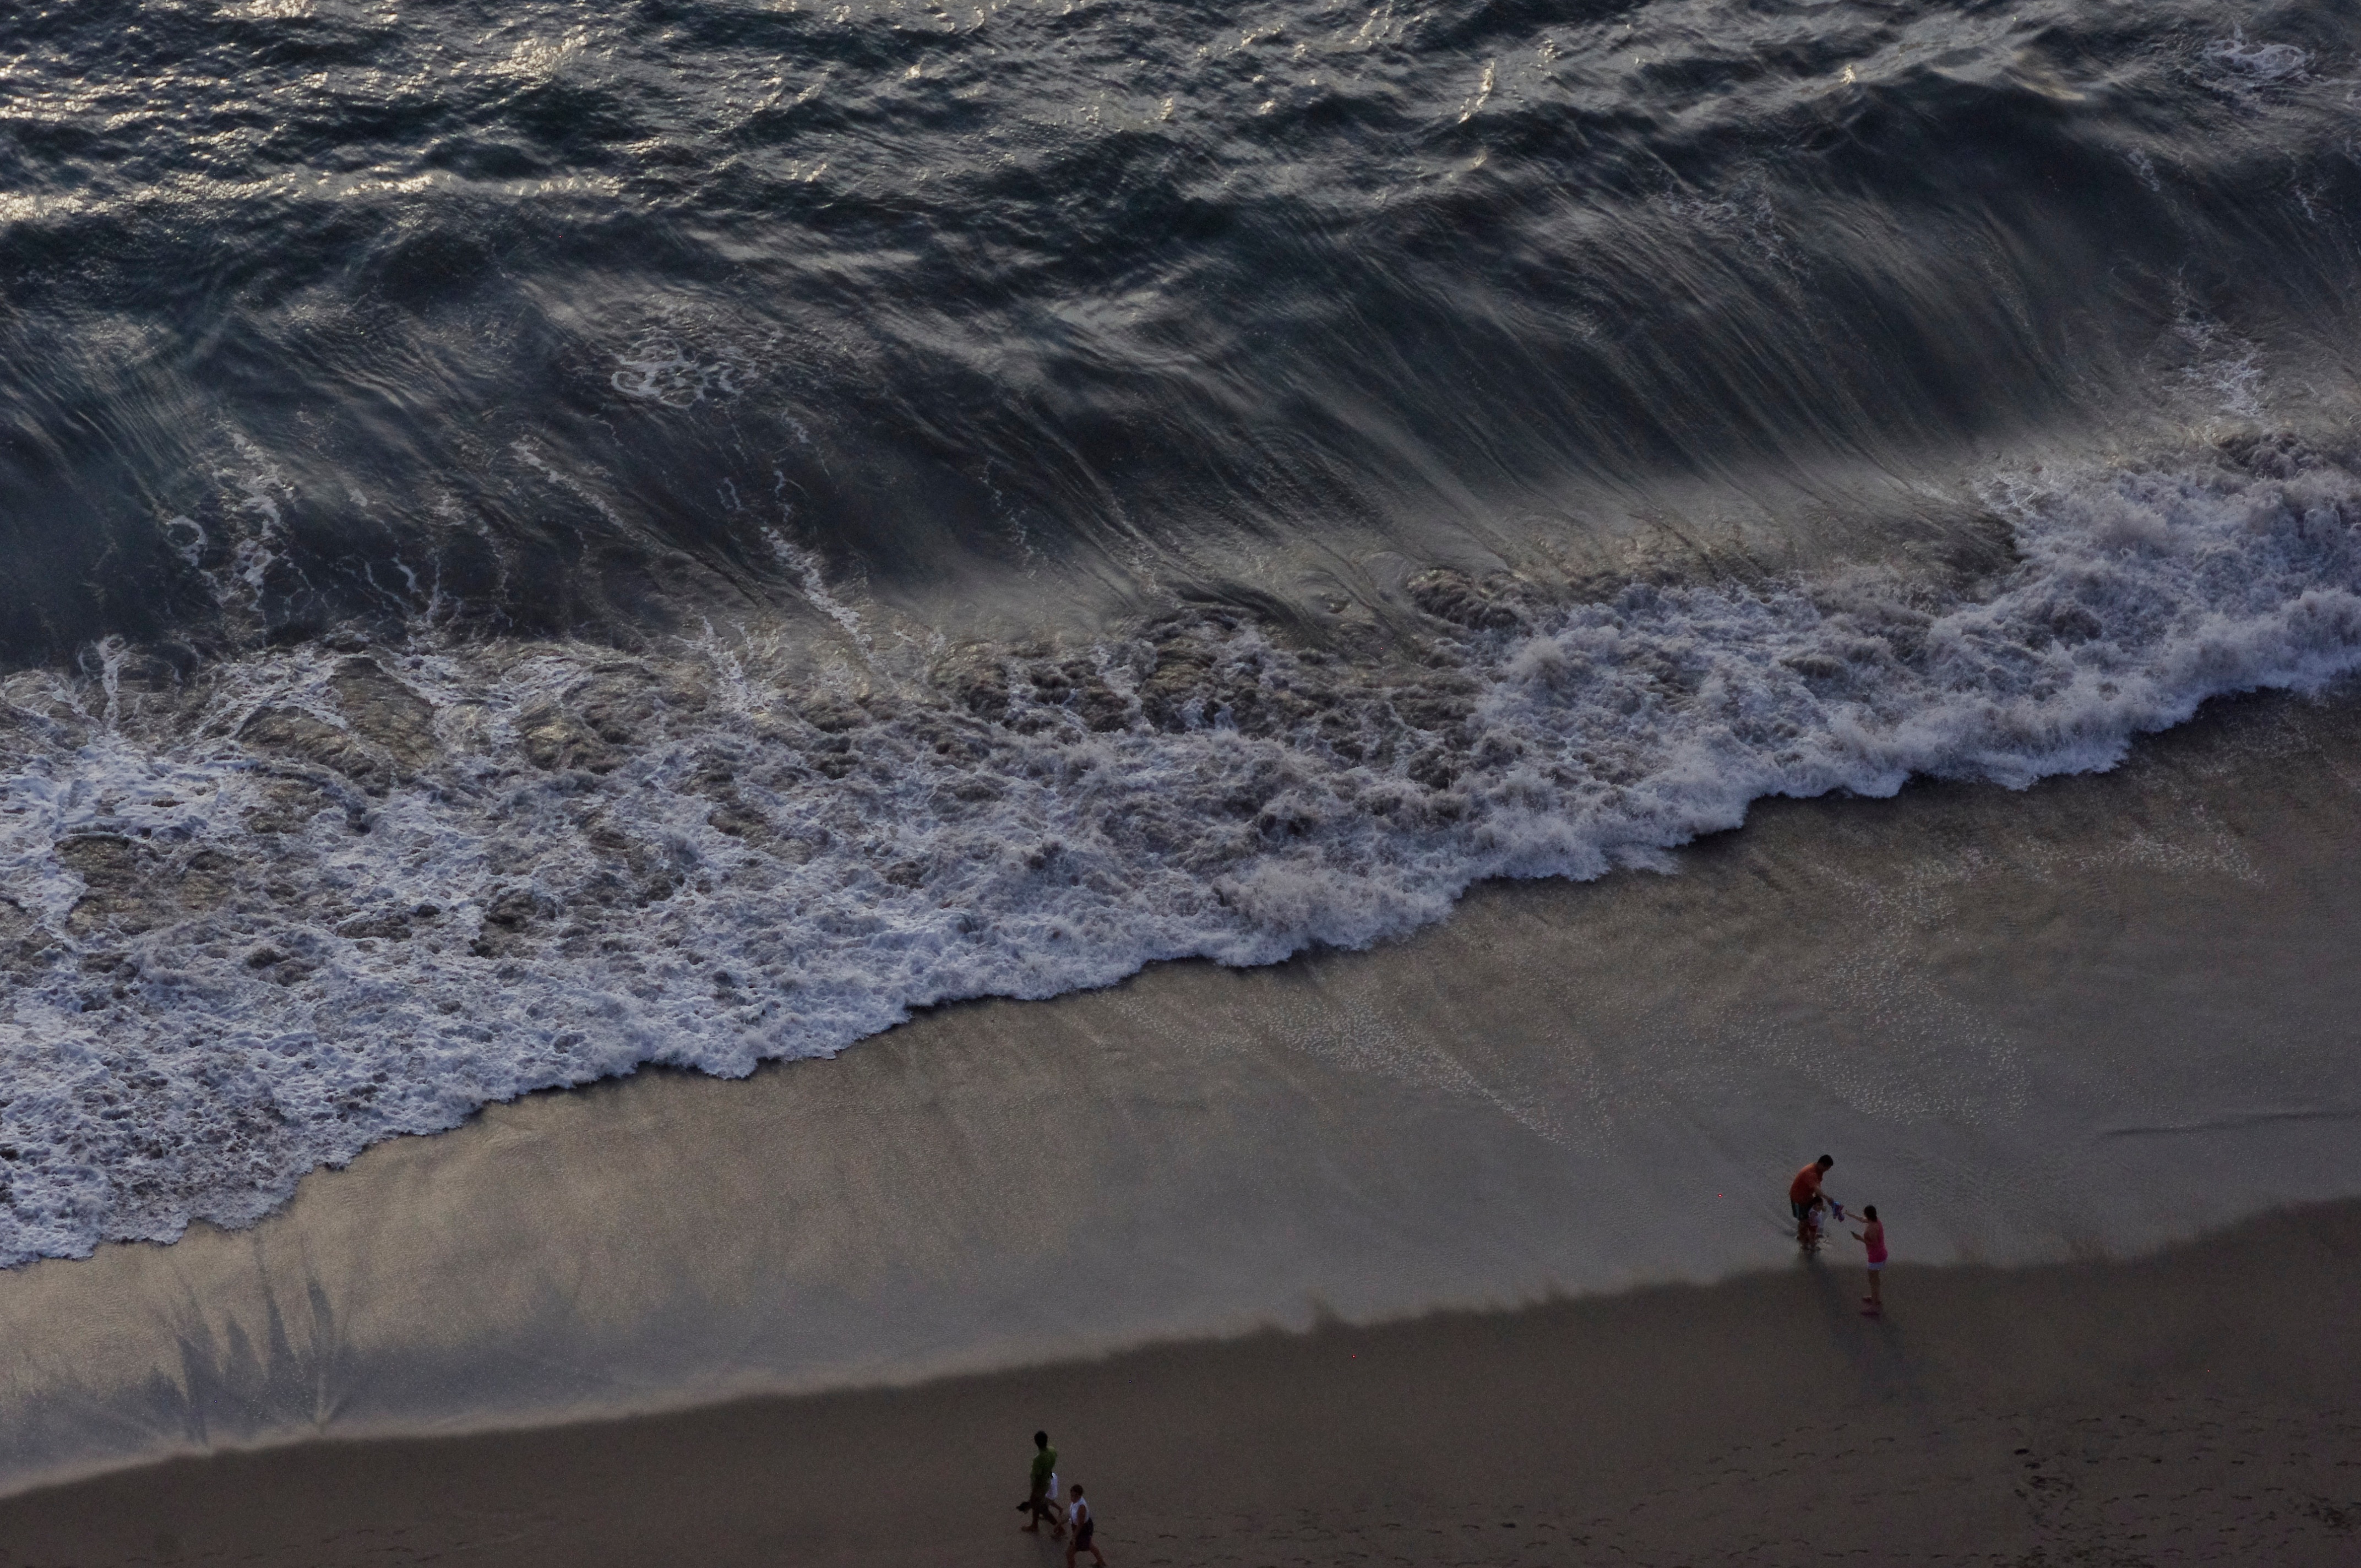
beach, sea, coast, water, sand, ocean, shore, wave, wind, weather, terrain, atmospheric phenomenon, geological phenomenon, wind wave